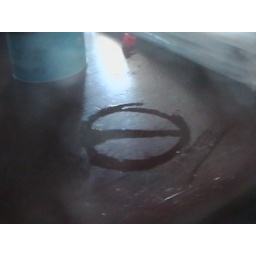
I ran my finger through the ring of water left by a water glass